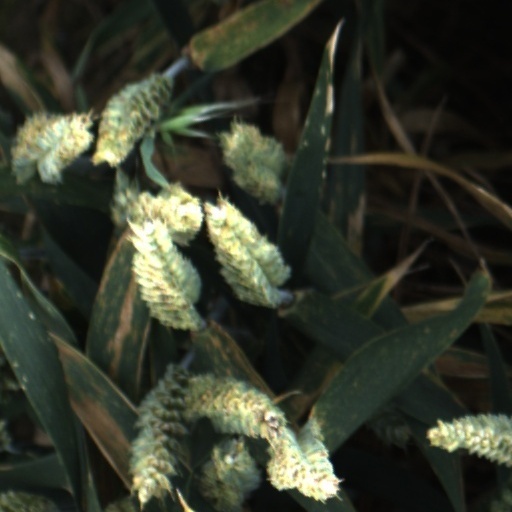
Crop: wheat